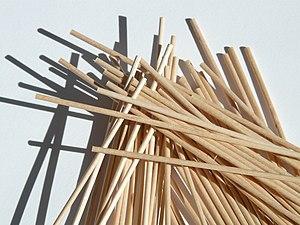
La frontière du chaos est un espace de transition entre l'ordre et le désordre qui existerait dans une grande variété de systèmes. Cette zone de transition est une région d'instabilité limitée engendrant une interaction dynamique constante entre l'ordre et le désordre.